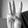
ASL letter: W